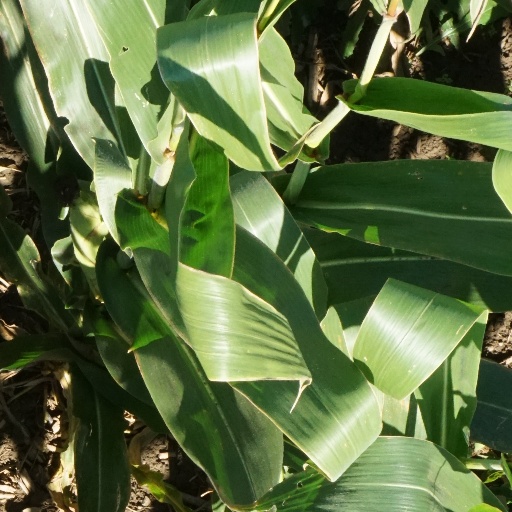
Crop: maize; corn